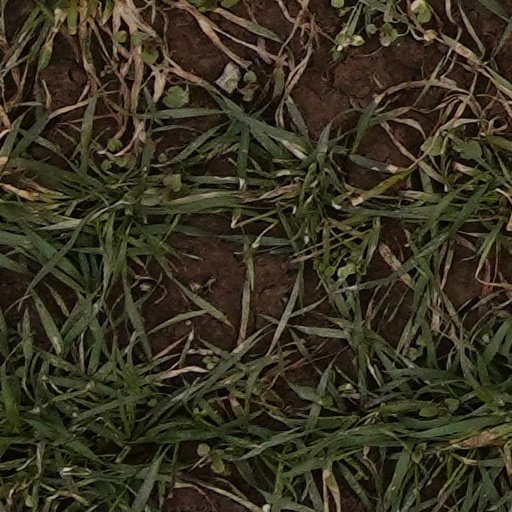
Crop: wheat